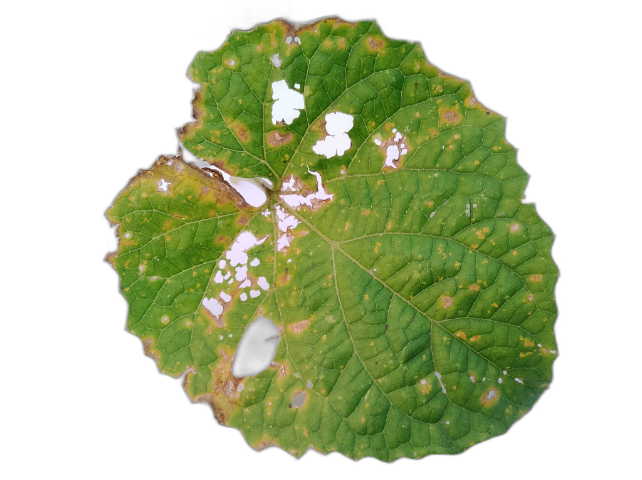
Crop: Zucchini
Label: Xanthomonas_Leaf_Spot